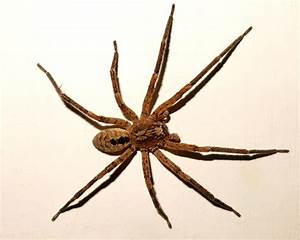
Label: spider